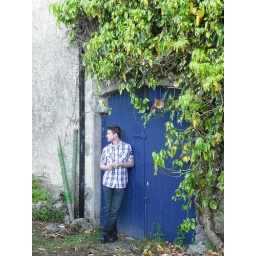
Yuri by the blue door at the farmhouse